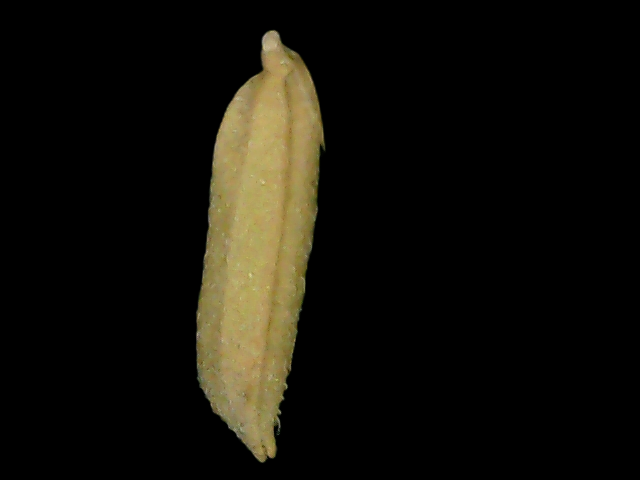
Rice variety: Bd85